Describe the emotion expressed in this image:  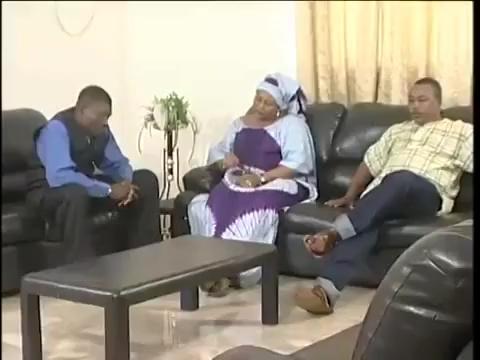
This person displays Suffering, valence and arousal with high intensity.